Eastern philosophy

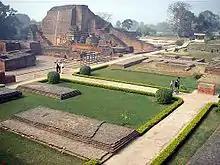
The Buddhist Nalanda university and monastery was a major center of learning in India from the 5th century CE to c. 1200.

Buddhist philosophy begins with the thought of Gautama Buddha (fl. between sixth and fourth centuries BCE) and is preserved in the early Buddhist texts. It generally refers to the philosophical investigations that developed among various Buddhist schools in India and later spread throughout Asia through the Silk Road. Buddhist thought is trans-regional and trans-cultural. It is the dominant philosophical tradition in Tibet and Southeast Asian countries like Sri Lanka and Burma.